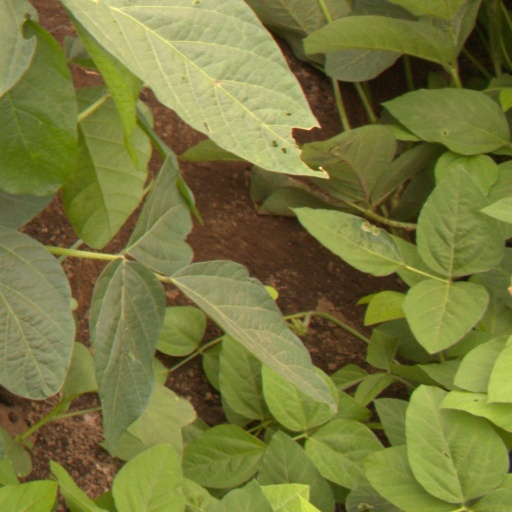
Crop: soybean